Altona Bloody Sunday

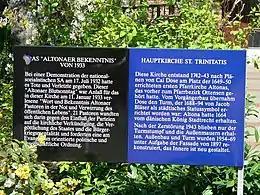
The black tablet at the St. Trinitatis church in Hamburg reads: "The Altona Confession of 1933. During a demonstration of the National Socialist SA on 17 June 1932 there were deaths and injuries. This "Altona Bloody Sunday" was the occasion for the ""Message and Confession of Altona Pastors in the Distress and Confusion of Public Life"" read out in this church on 11 January 1933. In it 21 pastors opposed the influence of political parties on church preaching, the deification of the state and the mentality of civil war, and called for a political and social order based on the Gospels."

Three days later, on 20 July 1932, Reich Chancellor Franz von Papen used the events in Altona as a rationale for the Prussian Coup d'état, in which the Prussian minority government that had resigned but was still acting in a caretaker capacity was deposed and the democratic constitution of the Free State of Prussia suspended.